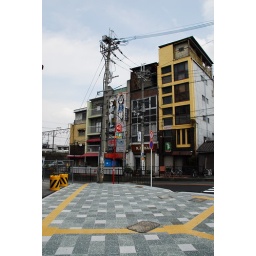
This wonderful sign I went by on the train regularly. Sadly, the revue/hostess/soap bar is now closed.